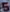
Number: 5